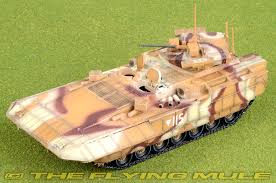
Label: BMP-T15